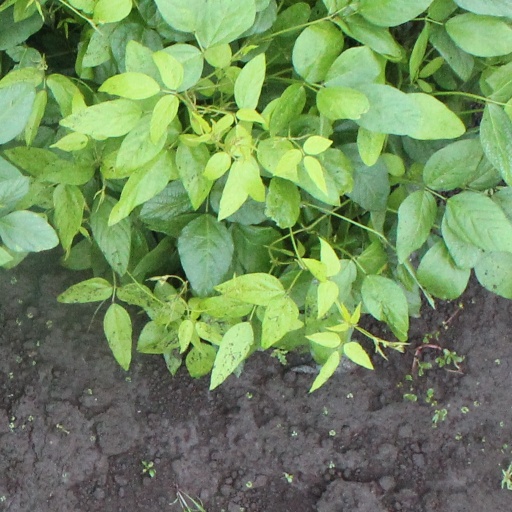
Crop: soybean